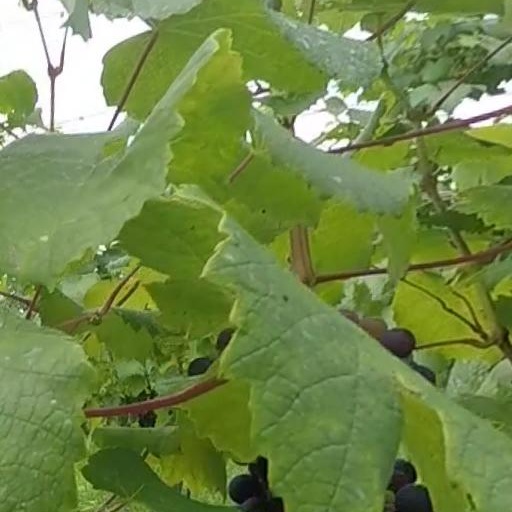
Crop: grape